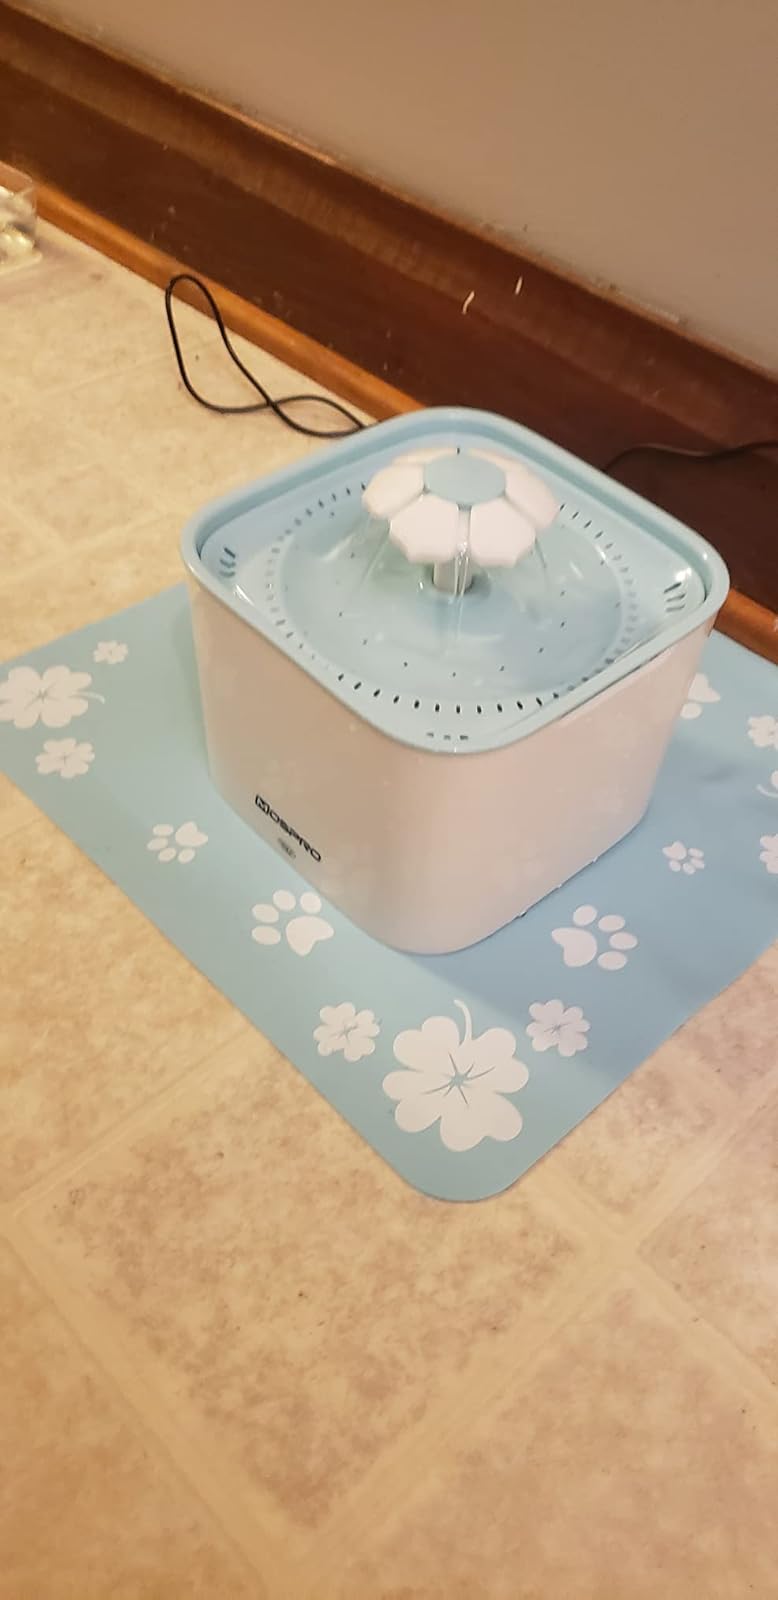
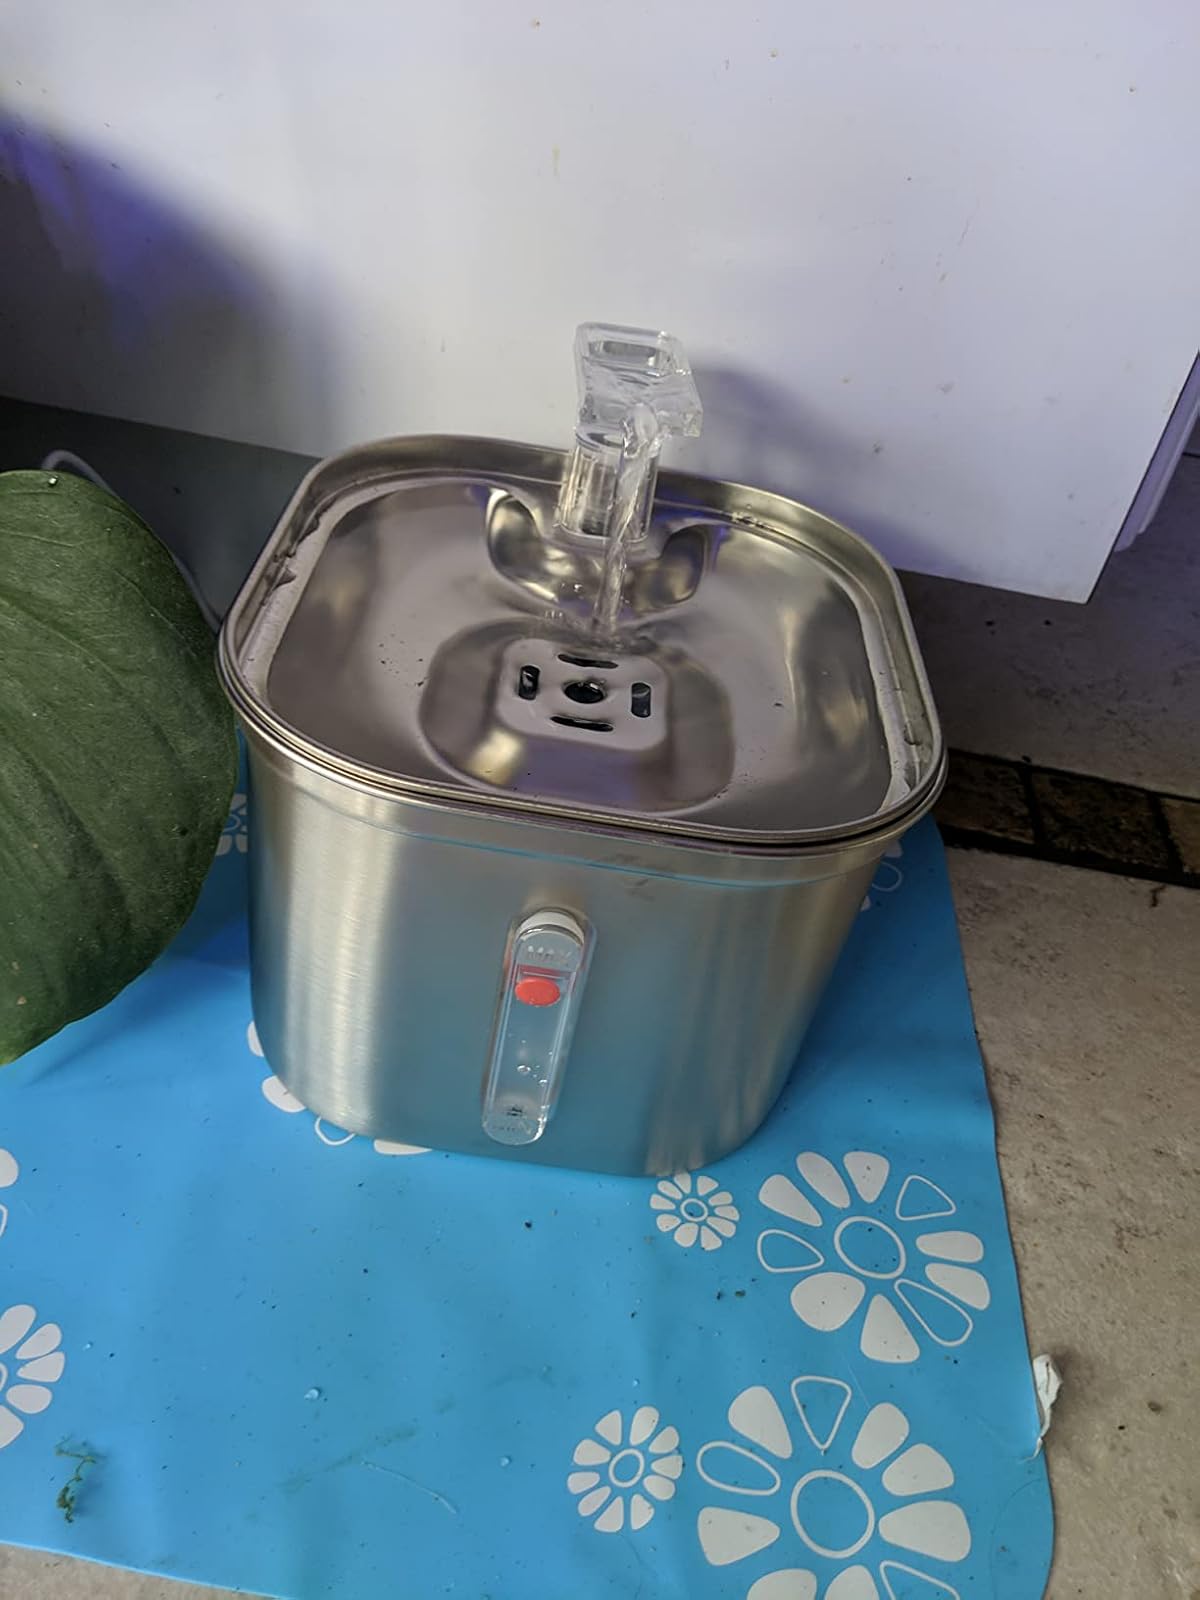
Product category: items_bowl
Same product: no